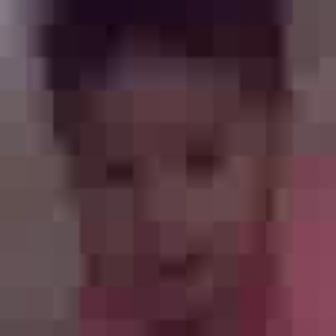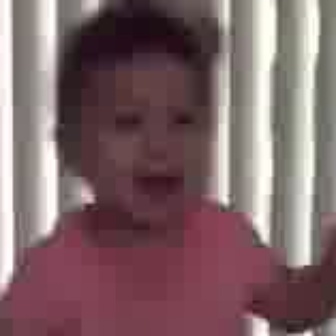
  Please identify the target specified by the bounding box [61,109,257,306] in the first image and locate it in the second image. Return the coordinates in [x_min,y_min,x_max,y_max] format.
Answer: [77,90,203,216]